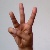
The image shows a hand gesture representing the letter 'W' in Indian Sign Language.